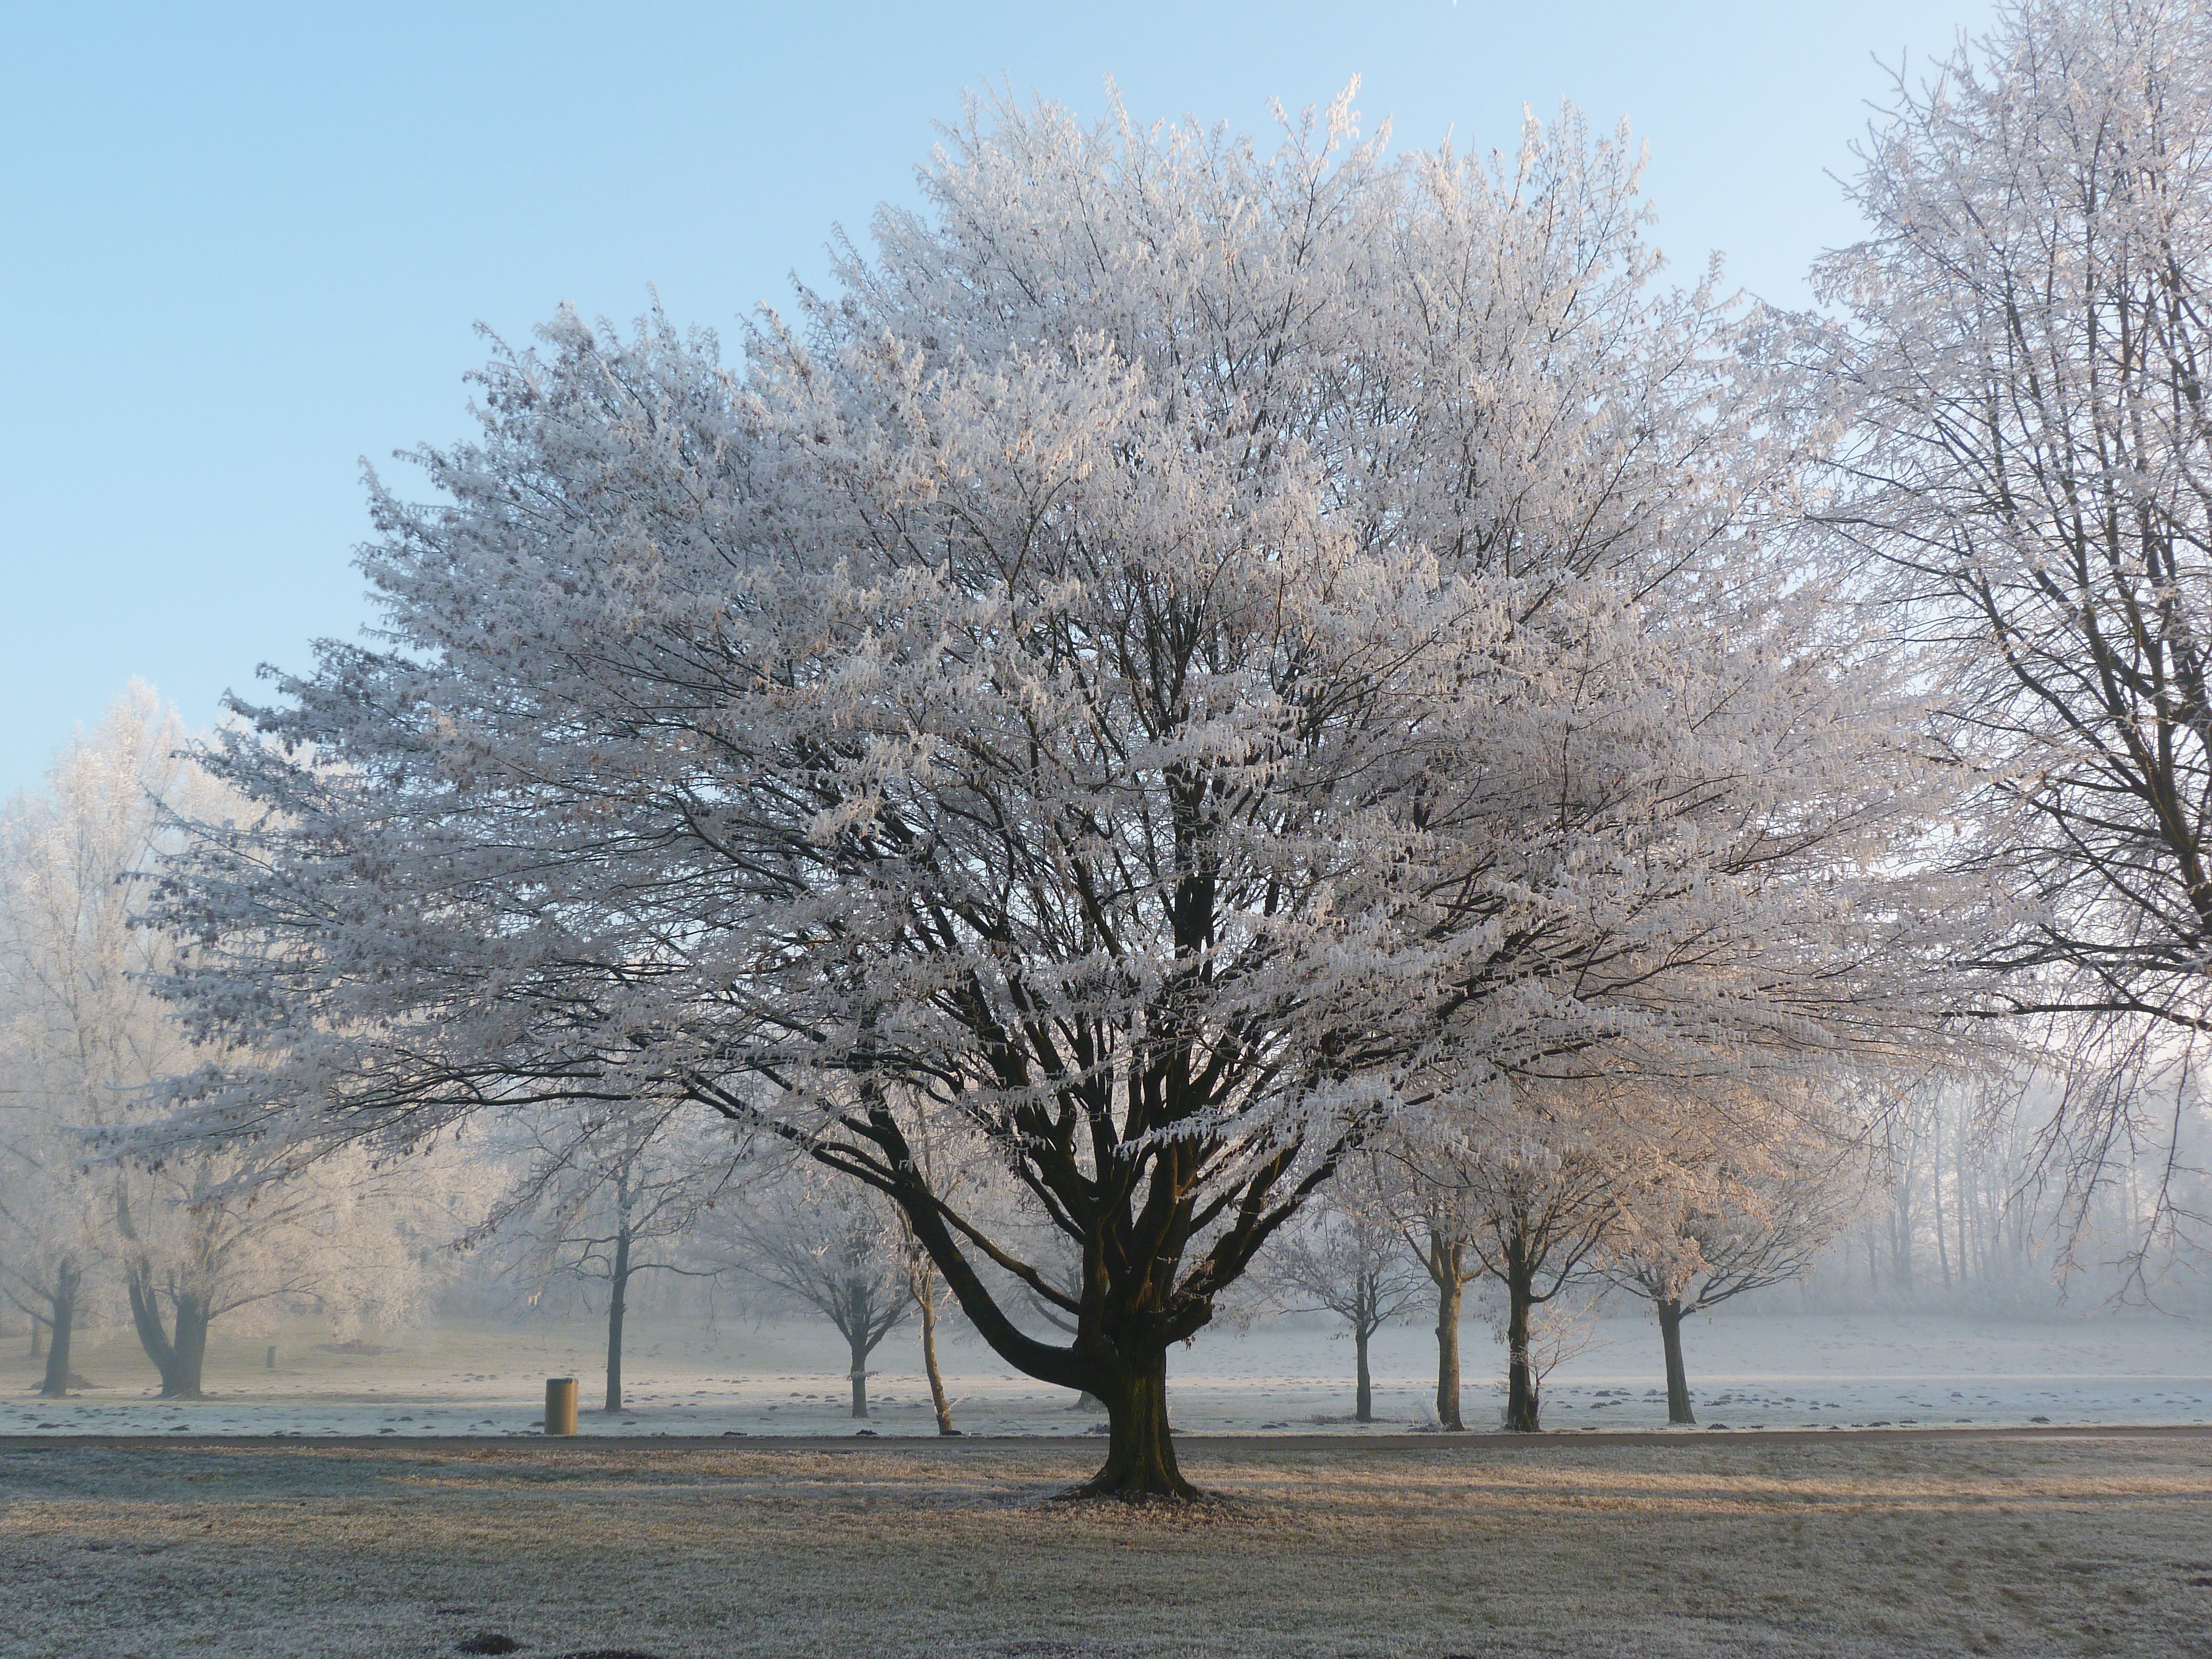
tree, nature, branch, snow, winter, plant, morning, flower, frost, ice, weather, frozen, season, wintry, winter magic, hoarfrost, freezing, atmospheric phenomenon, woody plant